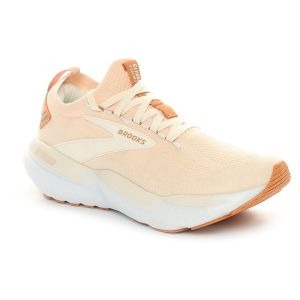
Brooks Scarpa da Running Donna  Glycerin 21 Stealthfit Crema   Sconto 30%
Prezzo: 126,00 €